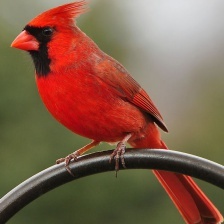
Species: NORTHERN CARDINAL
Scientific name: CARDINALIS CARDINALIS